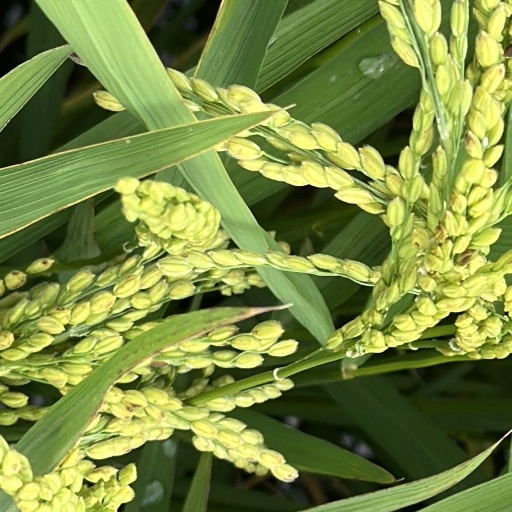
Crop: rice